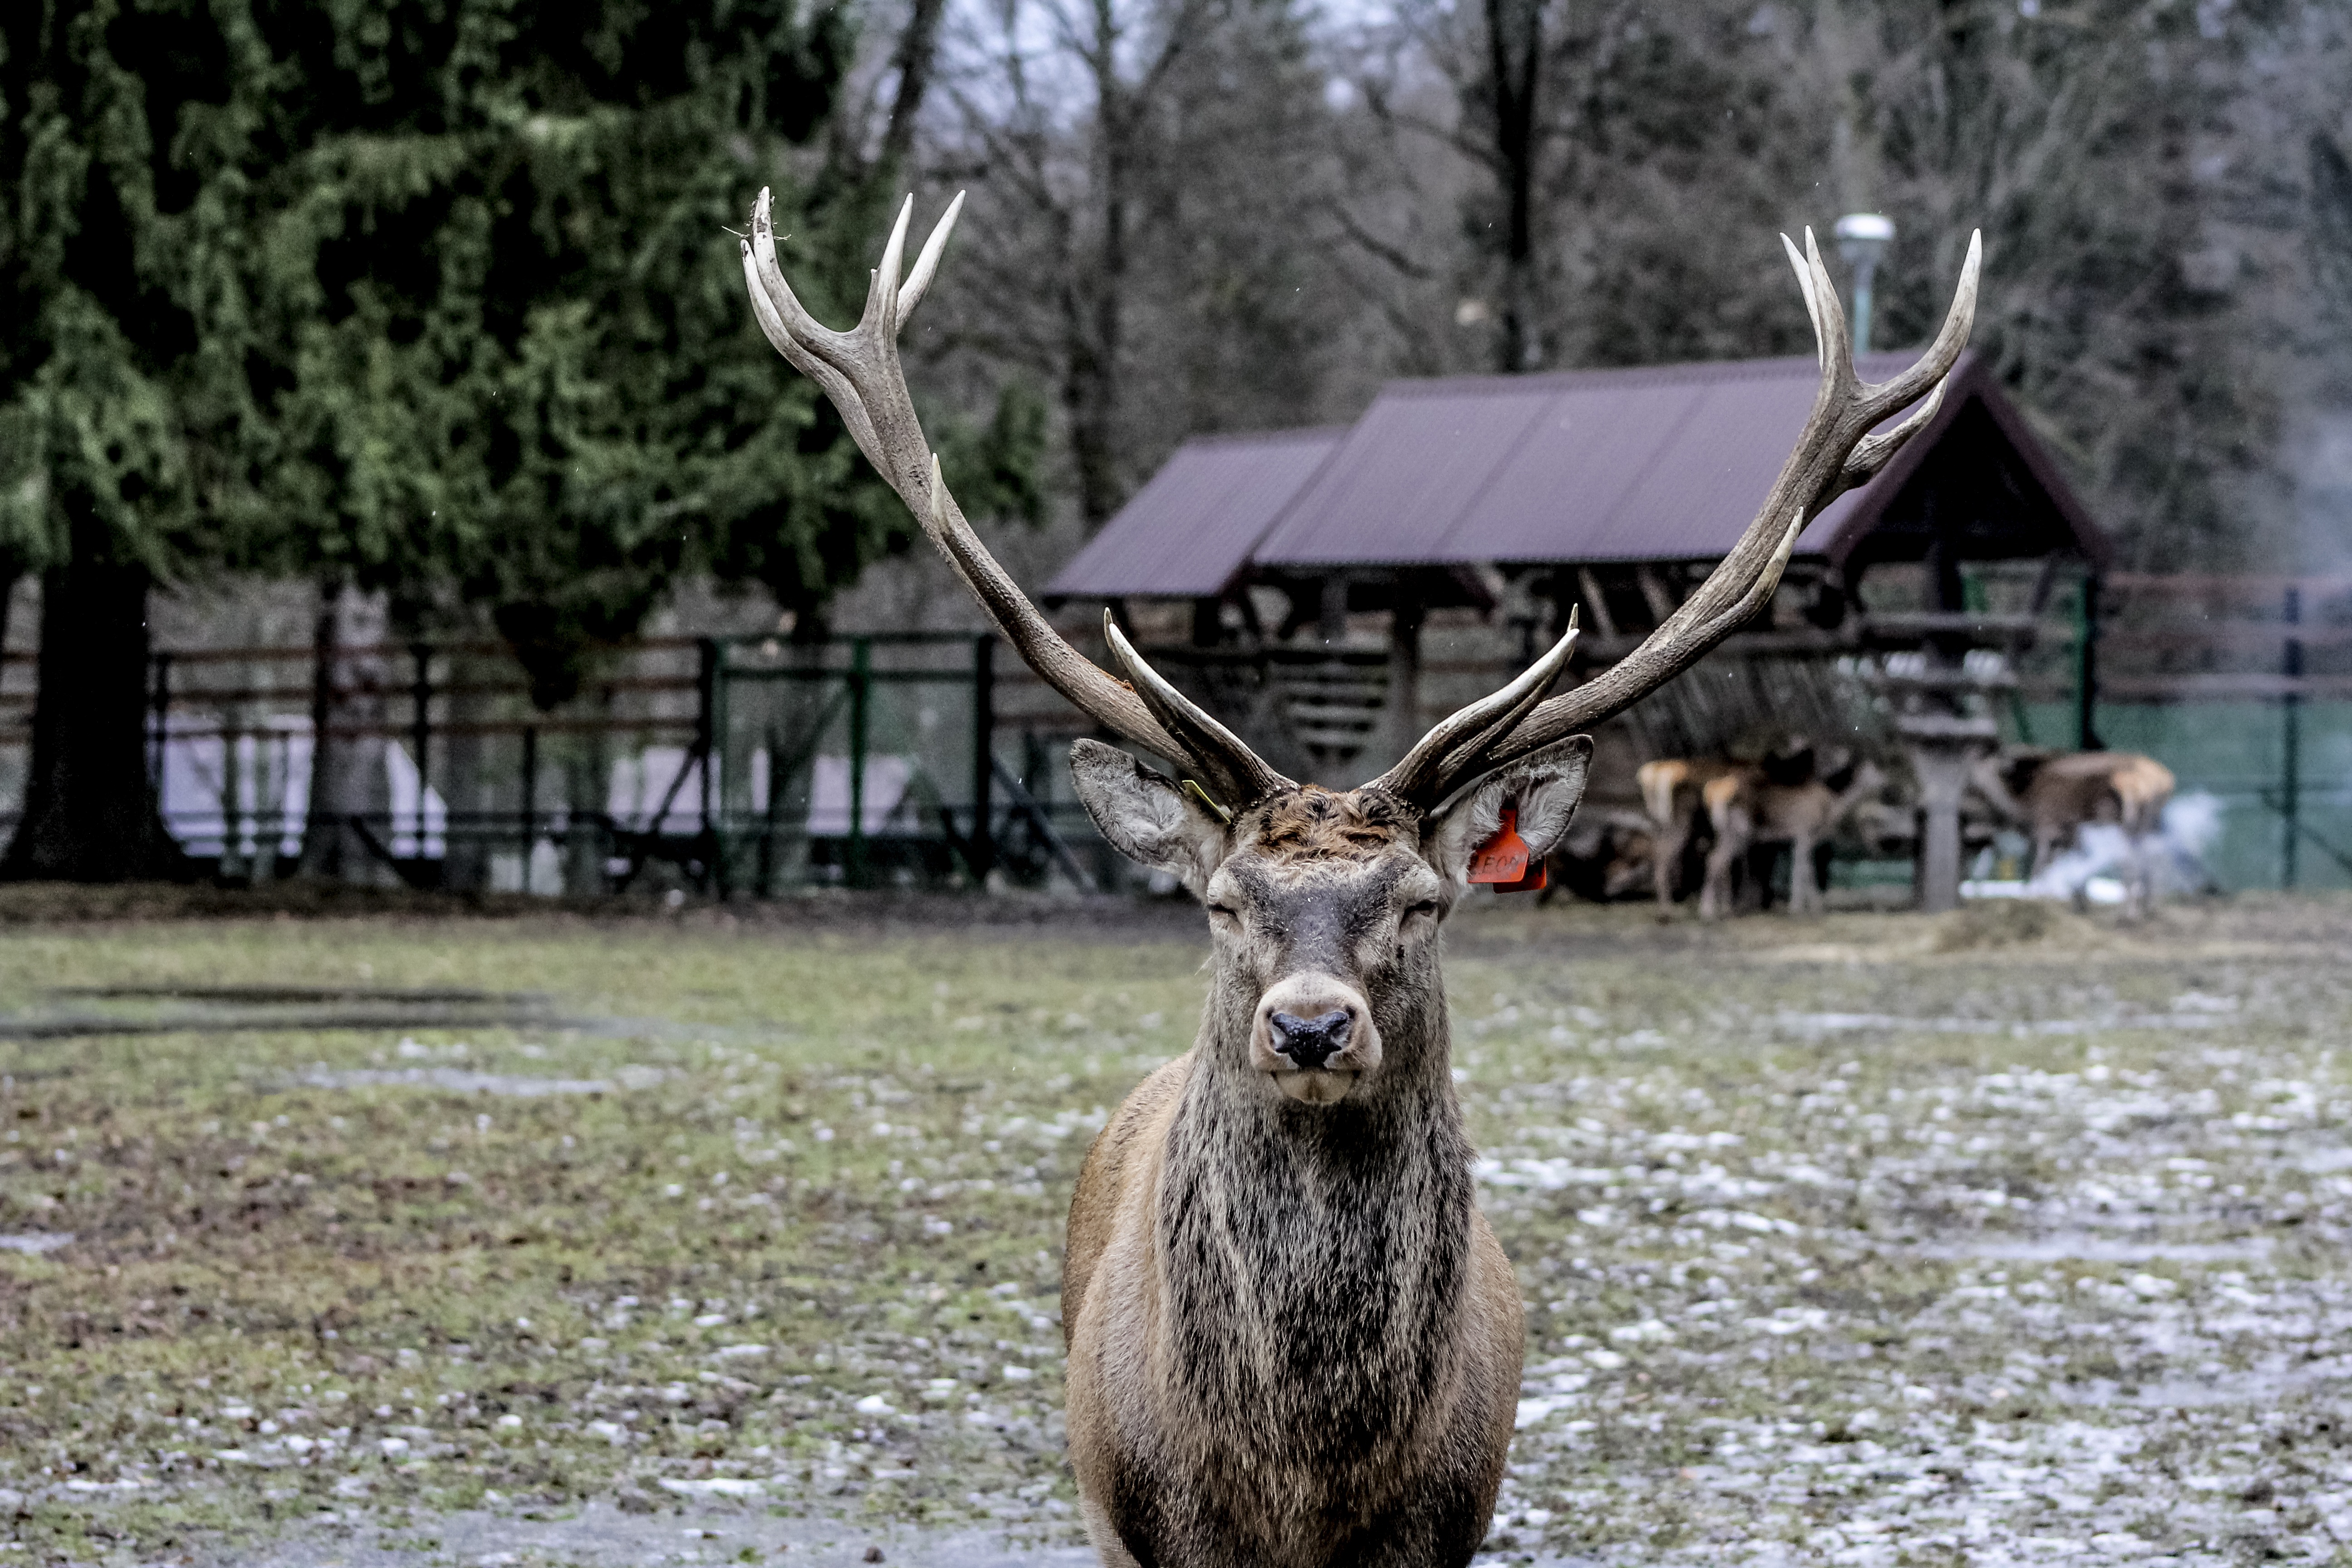
wildlife, deer, horn, mammal, hart, reindeer, antlers, horns, elk, white tailed deer, pack animal